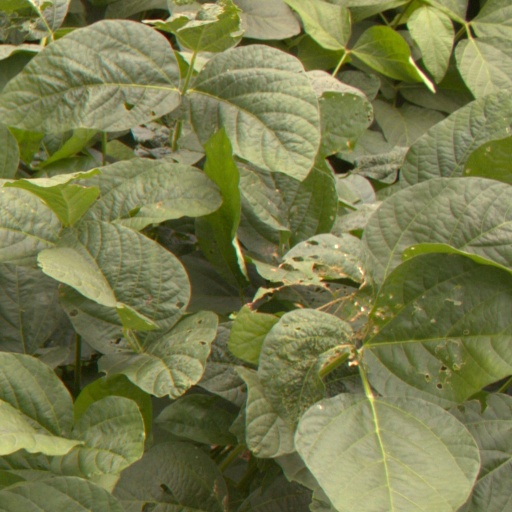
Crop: soybean